Parry Street, Fremantle

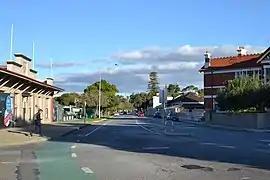
Looking south along Parry Street from the Adelaide Street intersection.

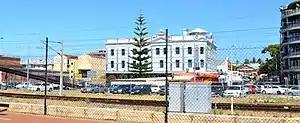
Parry Street is the street between the large buildings in the right of the photograph; Beach Street is the street in front of buildings to the left; Elder Place runs in front of the building on the right. Photograph taken from Peter Hughes Drive across the Fremantle Railway Line in the Victoria Quay part of Fremantle Harbour.

Its northernmost point is its junction with Elder Place and Beach Street.